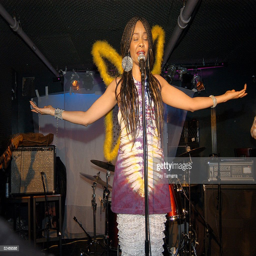
person gestures as she performs .